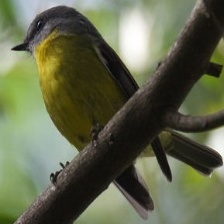
Species: EASTERN YELLOW ROBIN
Scientific name: EOPSALTRIA AUSTRALIS
ImageNet parent category: robin